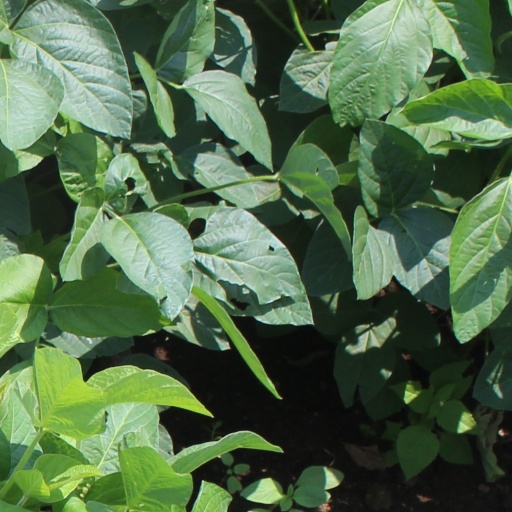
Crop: soybean